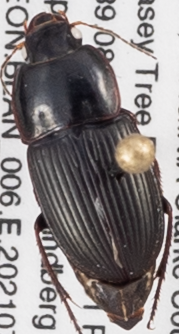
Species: Anisodactylus dulcicollis
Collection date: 2021-07-13
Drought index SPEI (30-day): -1.072
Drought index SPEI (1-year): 0.47
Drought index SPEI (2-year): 0.184